FN Minimi

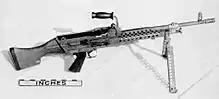

The weapon is fed from the left-hand side by disintegrating-link M27 ammunition belts (a miniaturized version of the 7.62mm M13 belt), from either an unsupported loose belt, enclosed in a polymer ammunition box with a 200-round capacity attached to the base of the receiver, or from detachable STANAG magazines, used in other NATO 5.56 mm assault rifles such as the M16 and FNC. Magazine feeding is used only as an auxiliary measure, when belted ammunition has been exhausted. The ammunition belt is introduced into the feed tray, magazines are seated inside the magazine port at a 45° angle, located beneath the feed tray port. When a belt is placed in the feed tray it covers the magazine port. Likewise, a magazine inserted into the magazine well will prevent the simultaneous insertion of a belt. The magazine port, when not in use, is closed with an L-shaped hinged flap equipped with a tooth, which engages a corresponding opening in the magazine and serves as a magazine release. This feature was developed by FN's Maurice V. Bourlet and allows the Minimi to be instantly changed from belt feed to magazine feed without any modification.